1860s

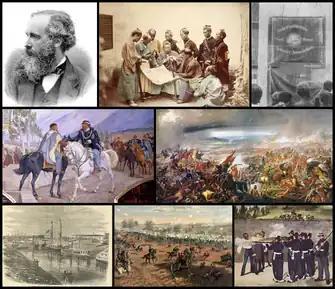
From top left, clockwise: Scottish physicist James Clerk Maxwell formulates the classical theory of electromagnetic radiation, bringing together for the first time electricity, magnetism, and light as different manifestations of the same phenomenon; the Meiji Restoration leads to enormous changes in Japan's political and social structure; the International Workingmen's Association is formed in 1864, aimed at uniting a variety of different left-wing socialist, communist and anarchist groups; the Battle of Avay, fought in 1868 during the Paraguayan War, the bloodiest inter-state war in Latin America's history; execution in 1867 of Maximilian I of Mexico, ruler of the Second Mexican Empire, established during the Second French intervention in Mexico; the Battle of Gettysburg, the turning point of the American Civil War, fought in the United States from 1861 to 1865, between the North (the Union) and the South (the Confederacy) as a result of the long-standing controversy over the enslavement of black people; the Suez Canal is inaugurated in 1869; Victor Emmanuel meets Garibaldi near Teano in 1860, at the end of the Expedition of the Thousand.

The 1860s (pronounced "eighteen-sixties") was a decade of the Gregorian calendar that began on January 1, 1860 and ended on December 31, 1869.